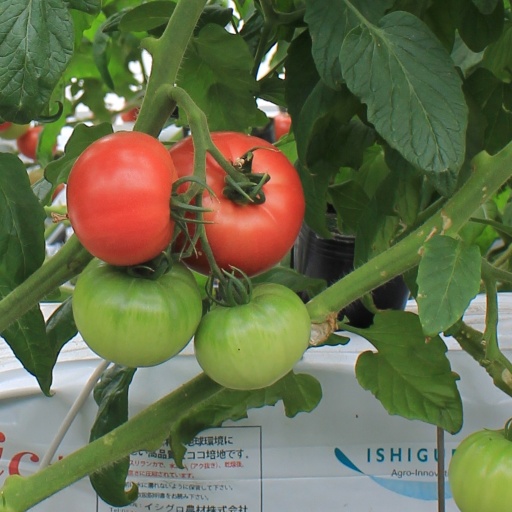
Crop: tomato